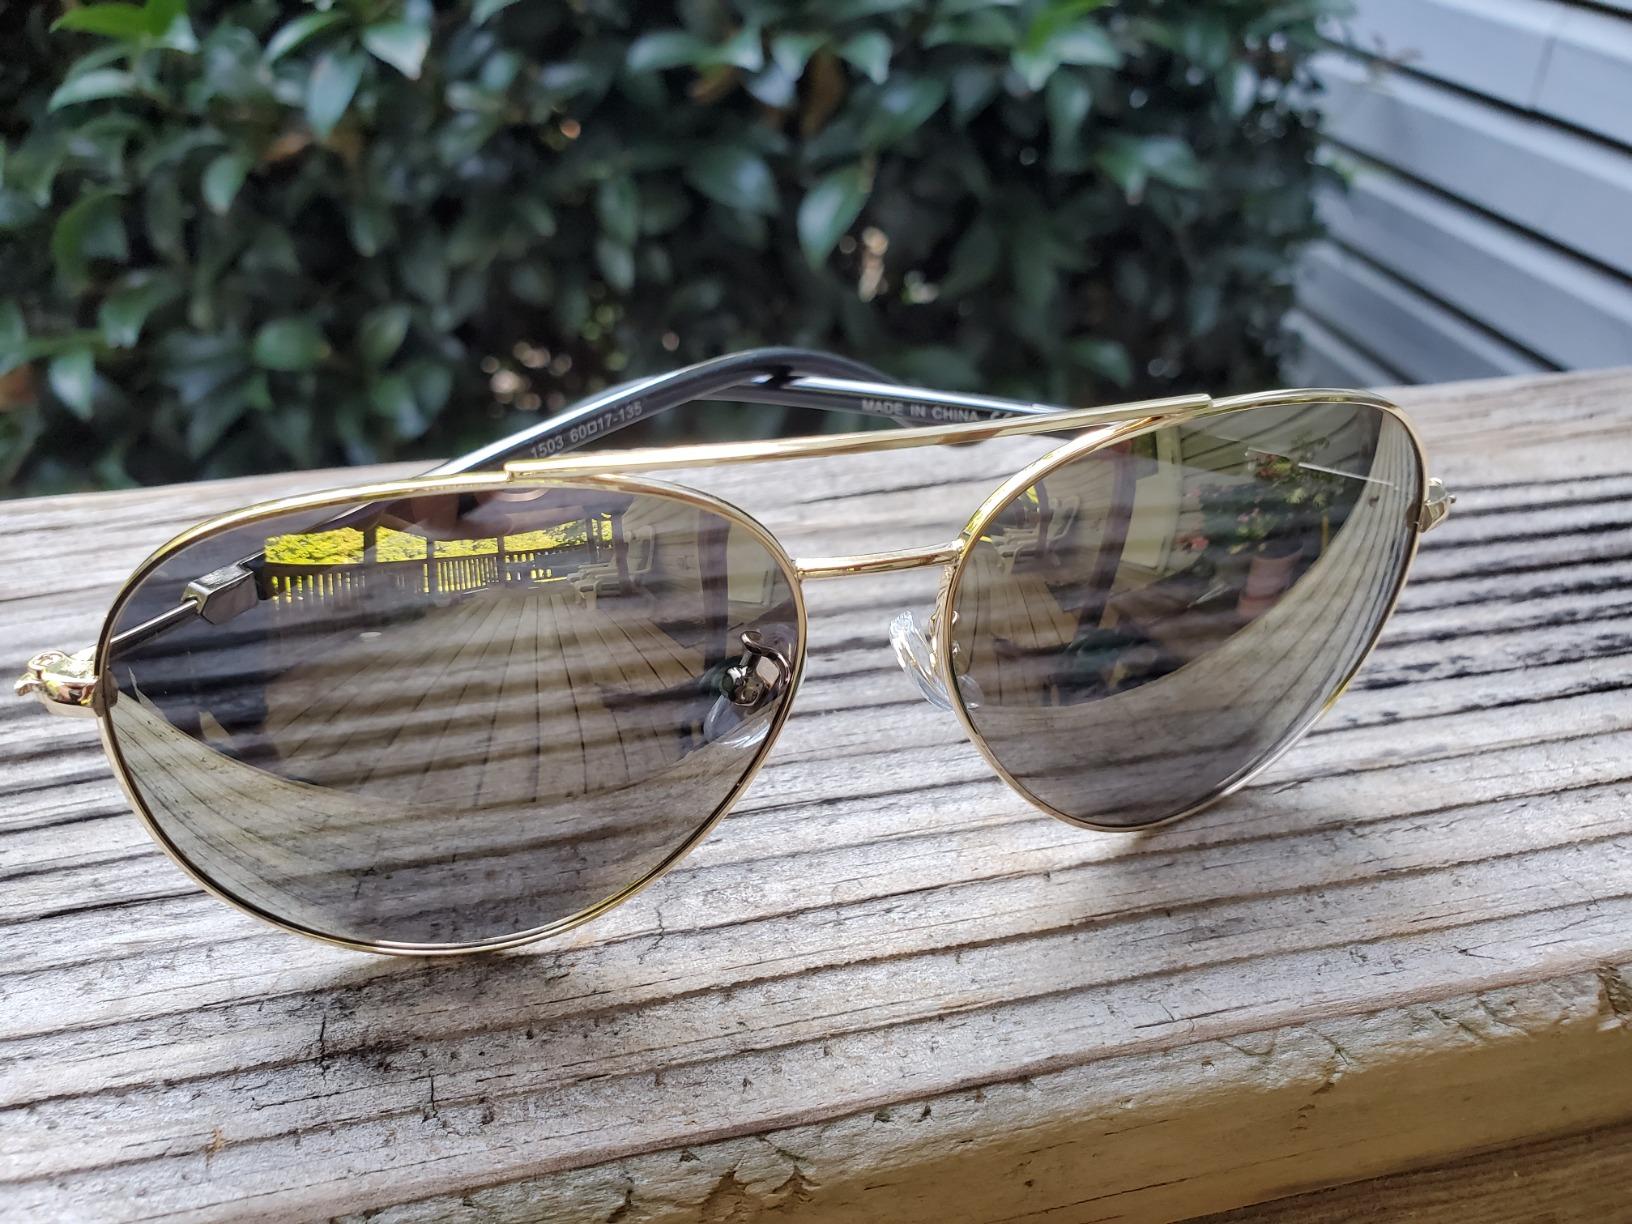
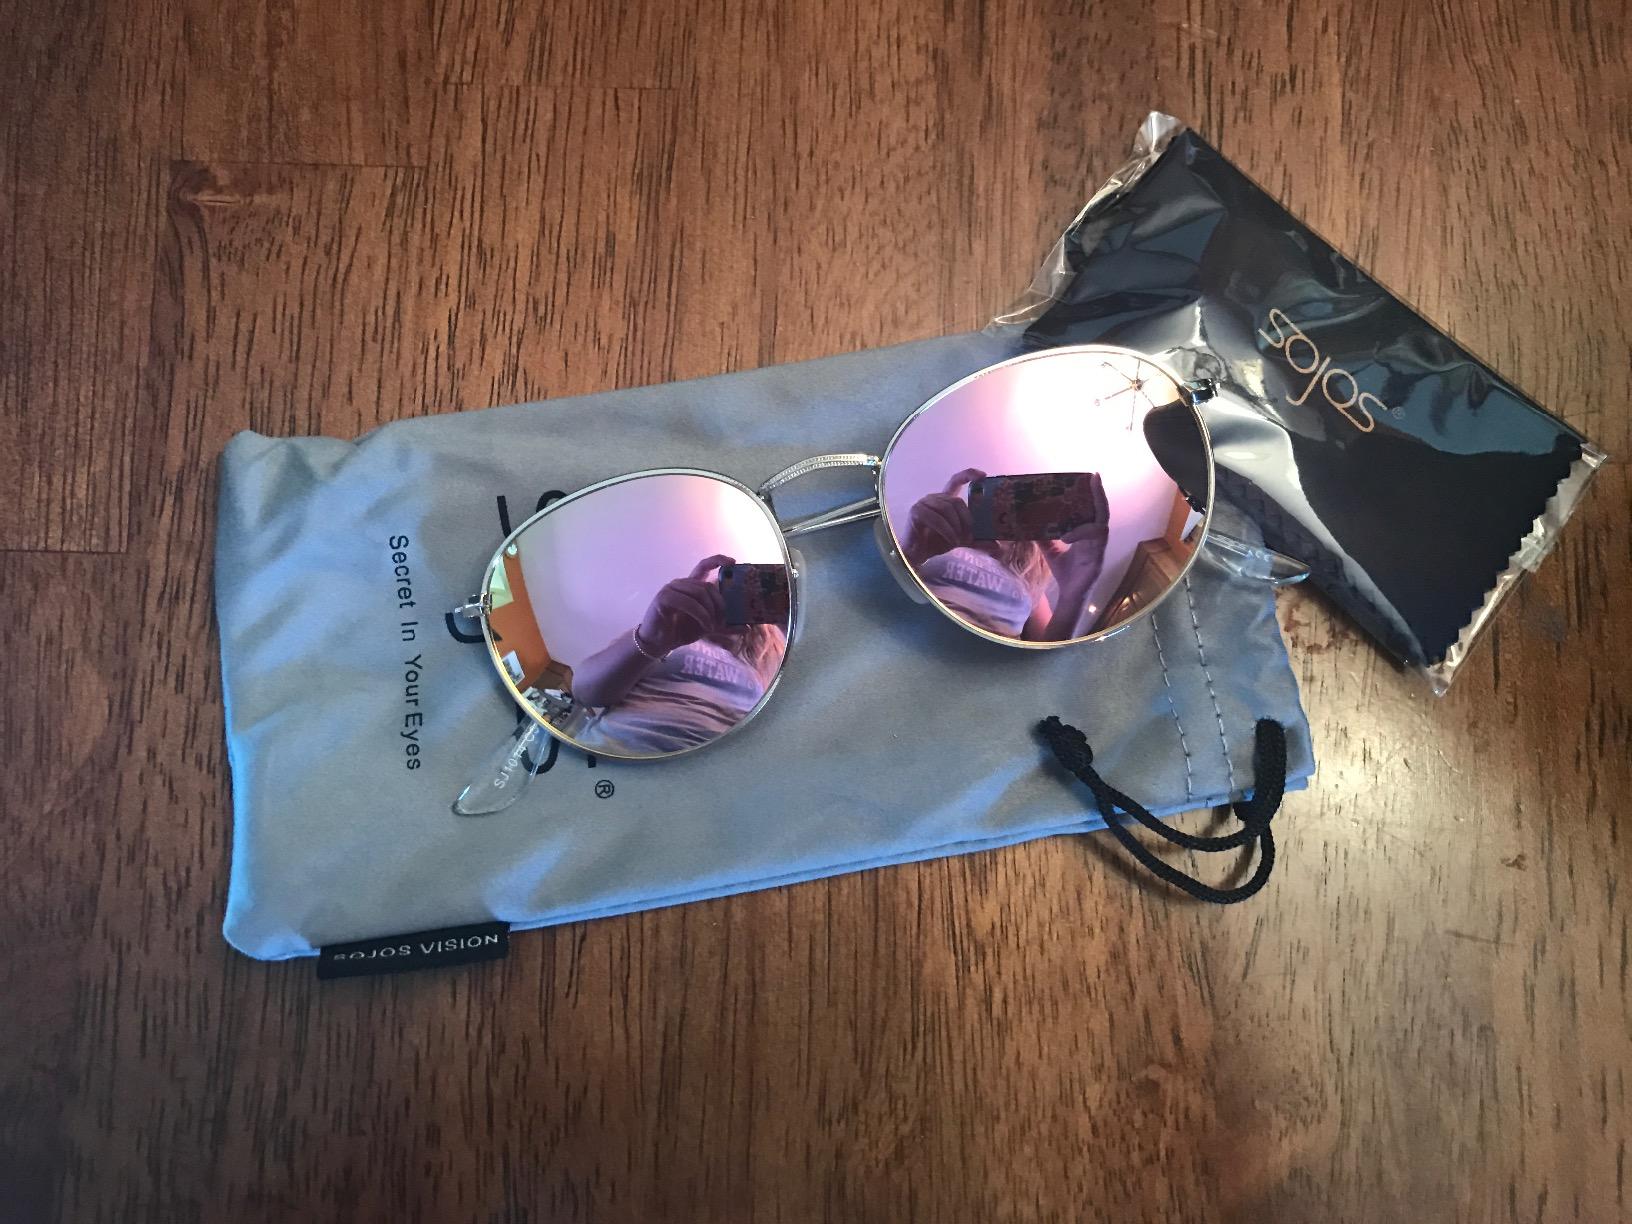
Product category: accessories_sunglasses
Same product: no